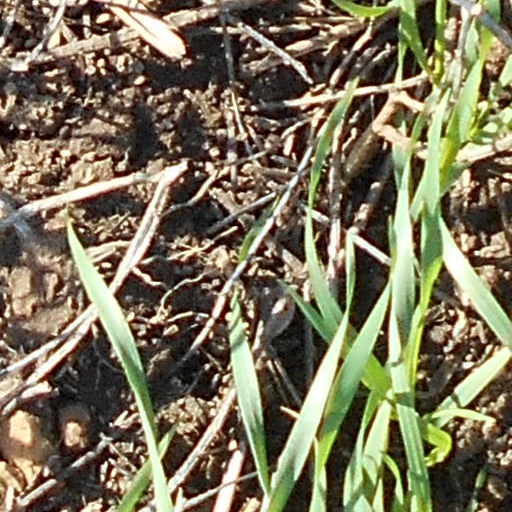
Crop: wheat